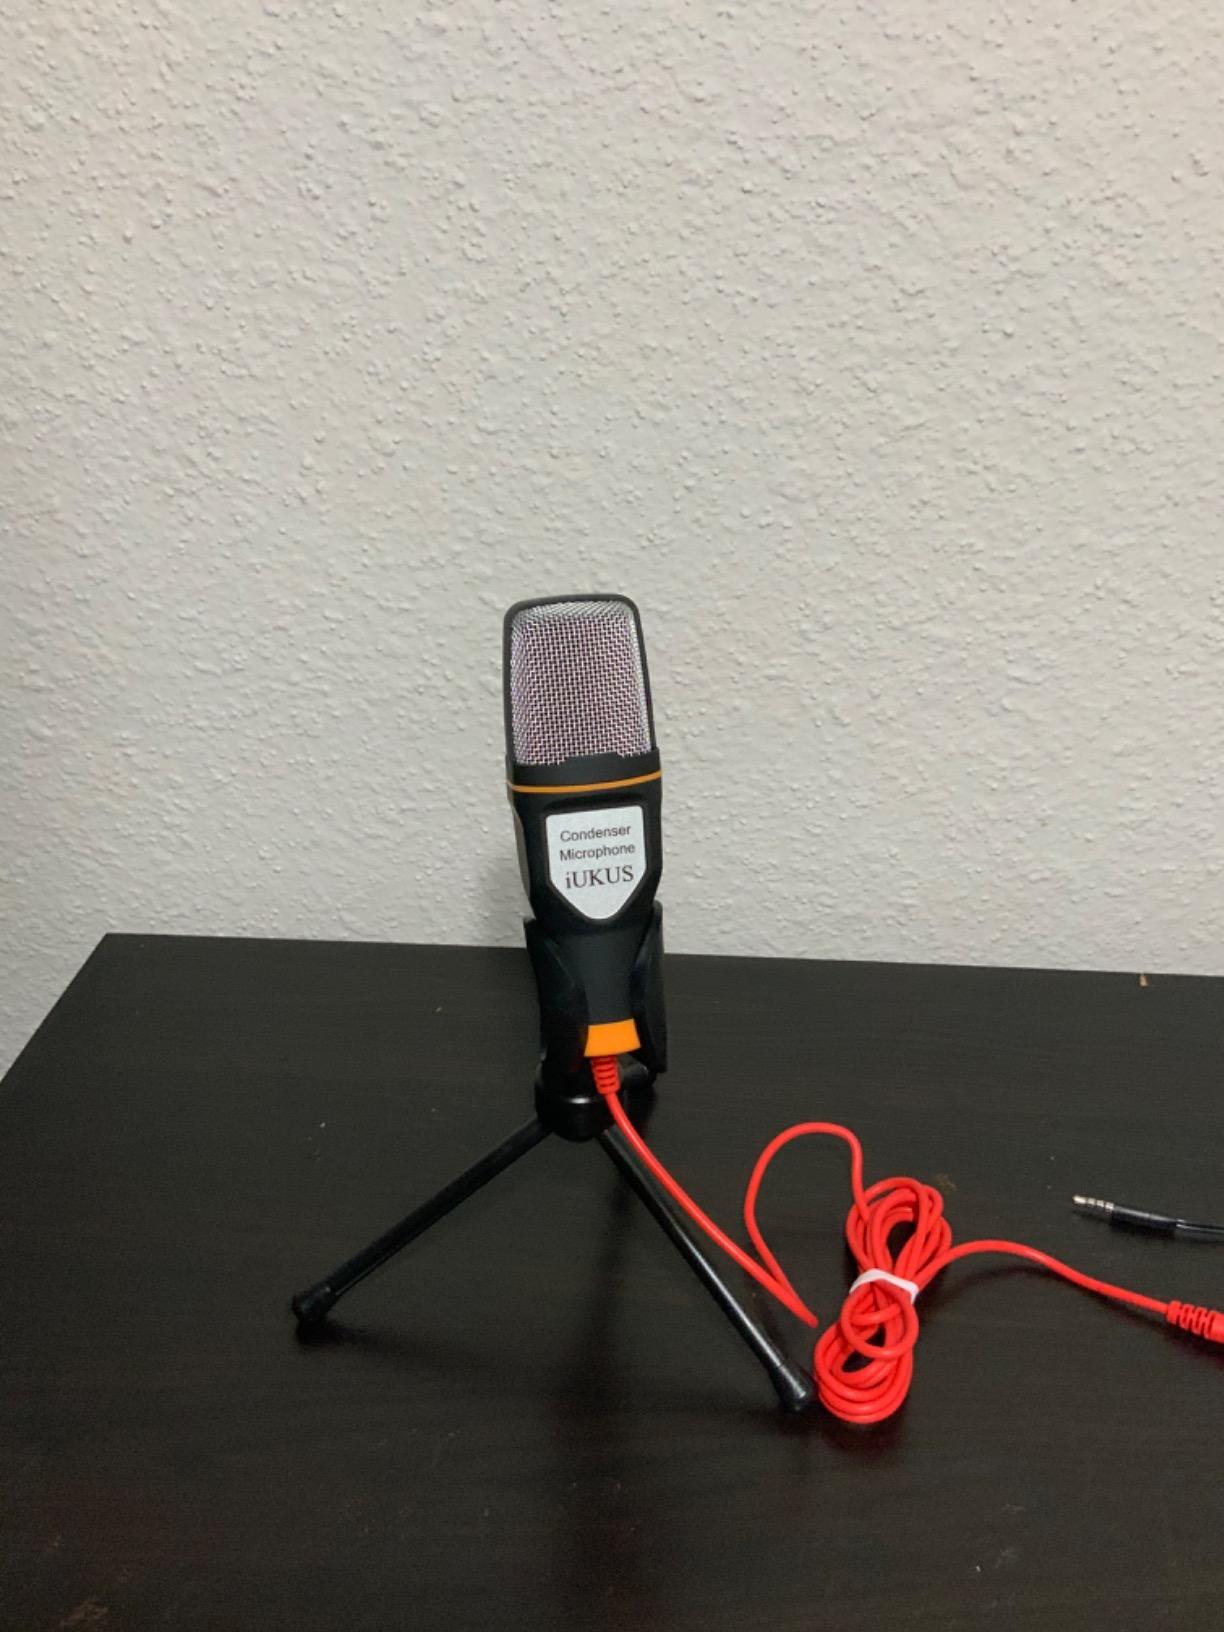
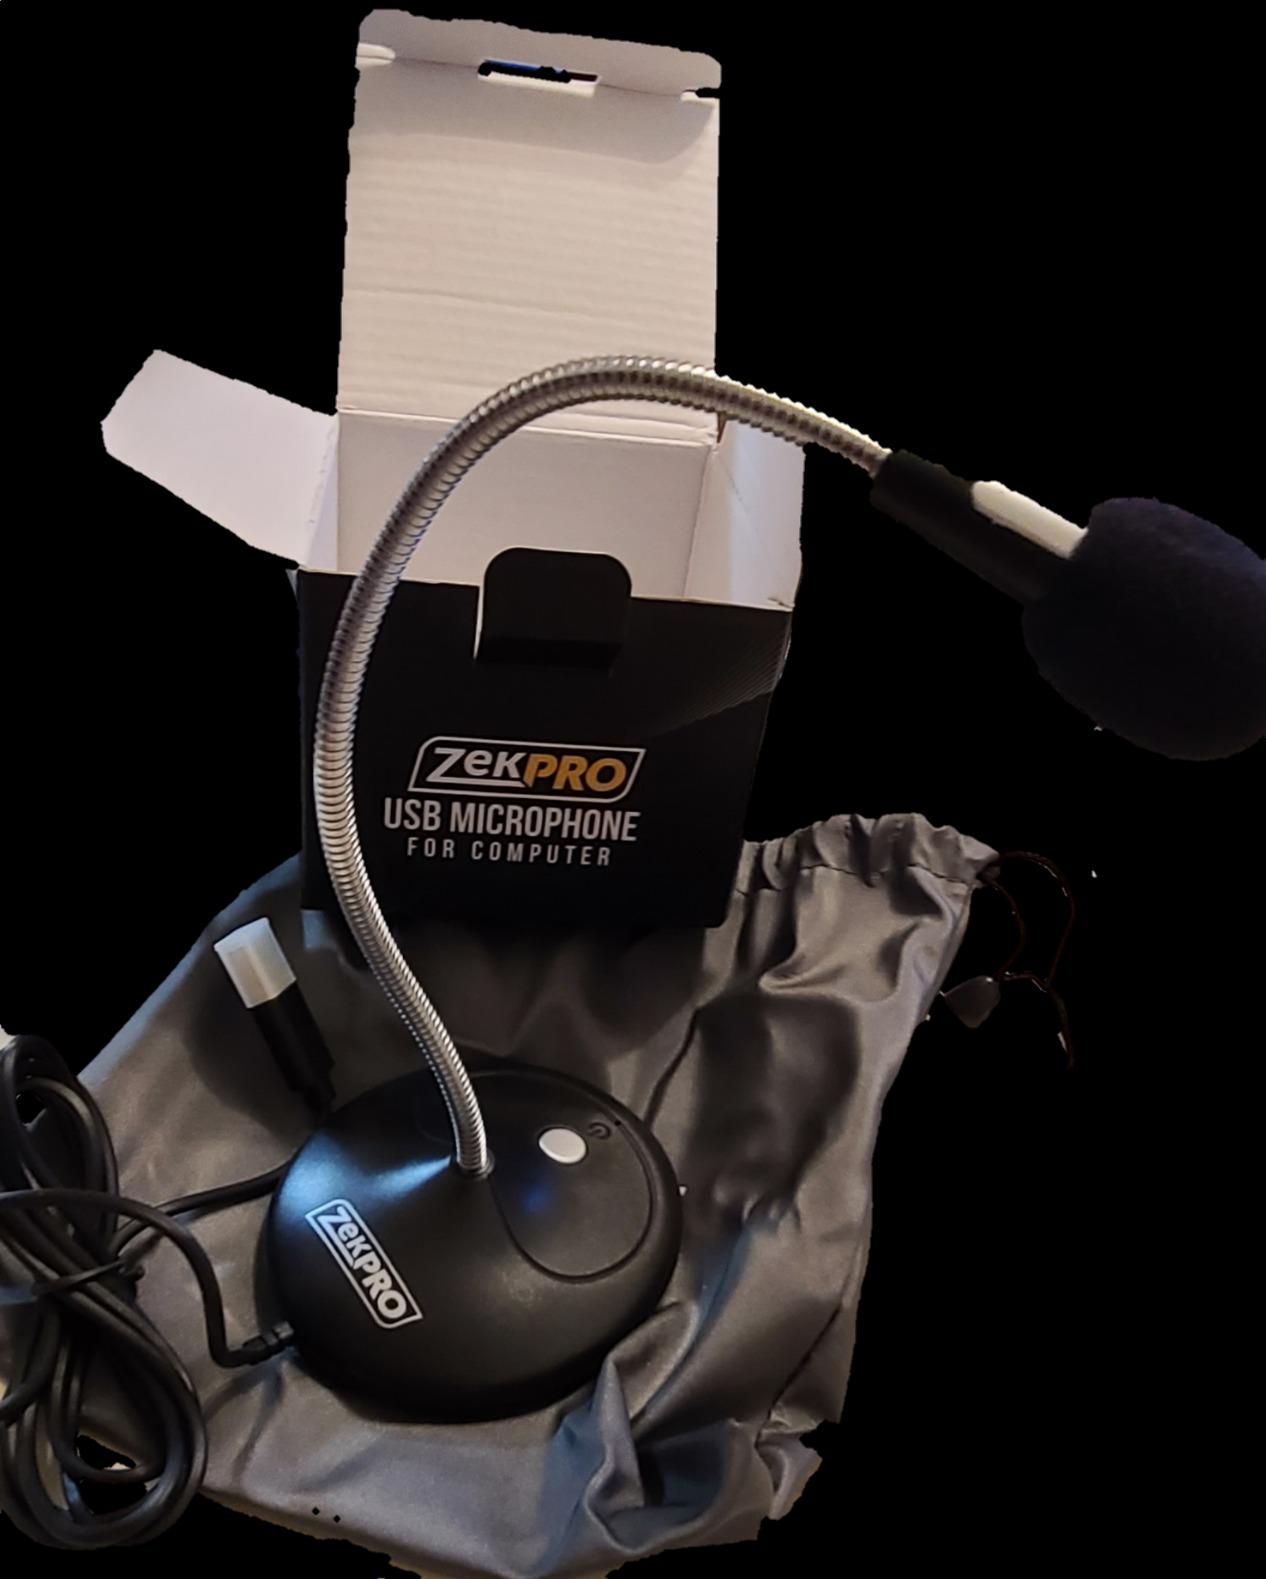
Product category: microphone
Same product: no